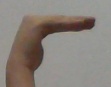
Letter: haa